Lääne-Viru County

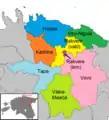
Municipalities of Lääne-Viru County

The largest number of congregations in the county are of the Estonian Evangelical Lutheran Church (EELC): in Haljala, Kunda, Kadrina, Käsmu, Rakvere, Simuna, Tamsalu, Viru-Jaagupi, Viru-Nigula and Väike-Maarja under EELC's Viru Deanery and in Tapa under EELC's Järva Deanery.